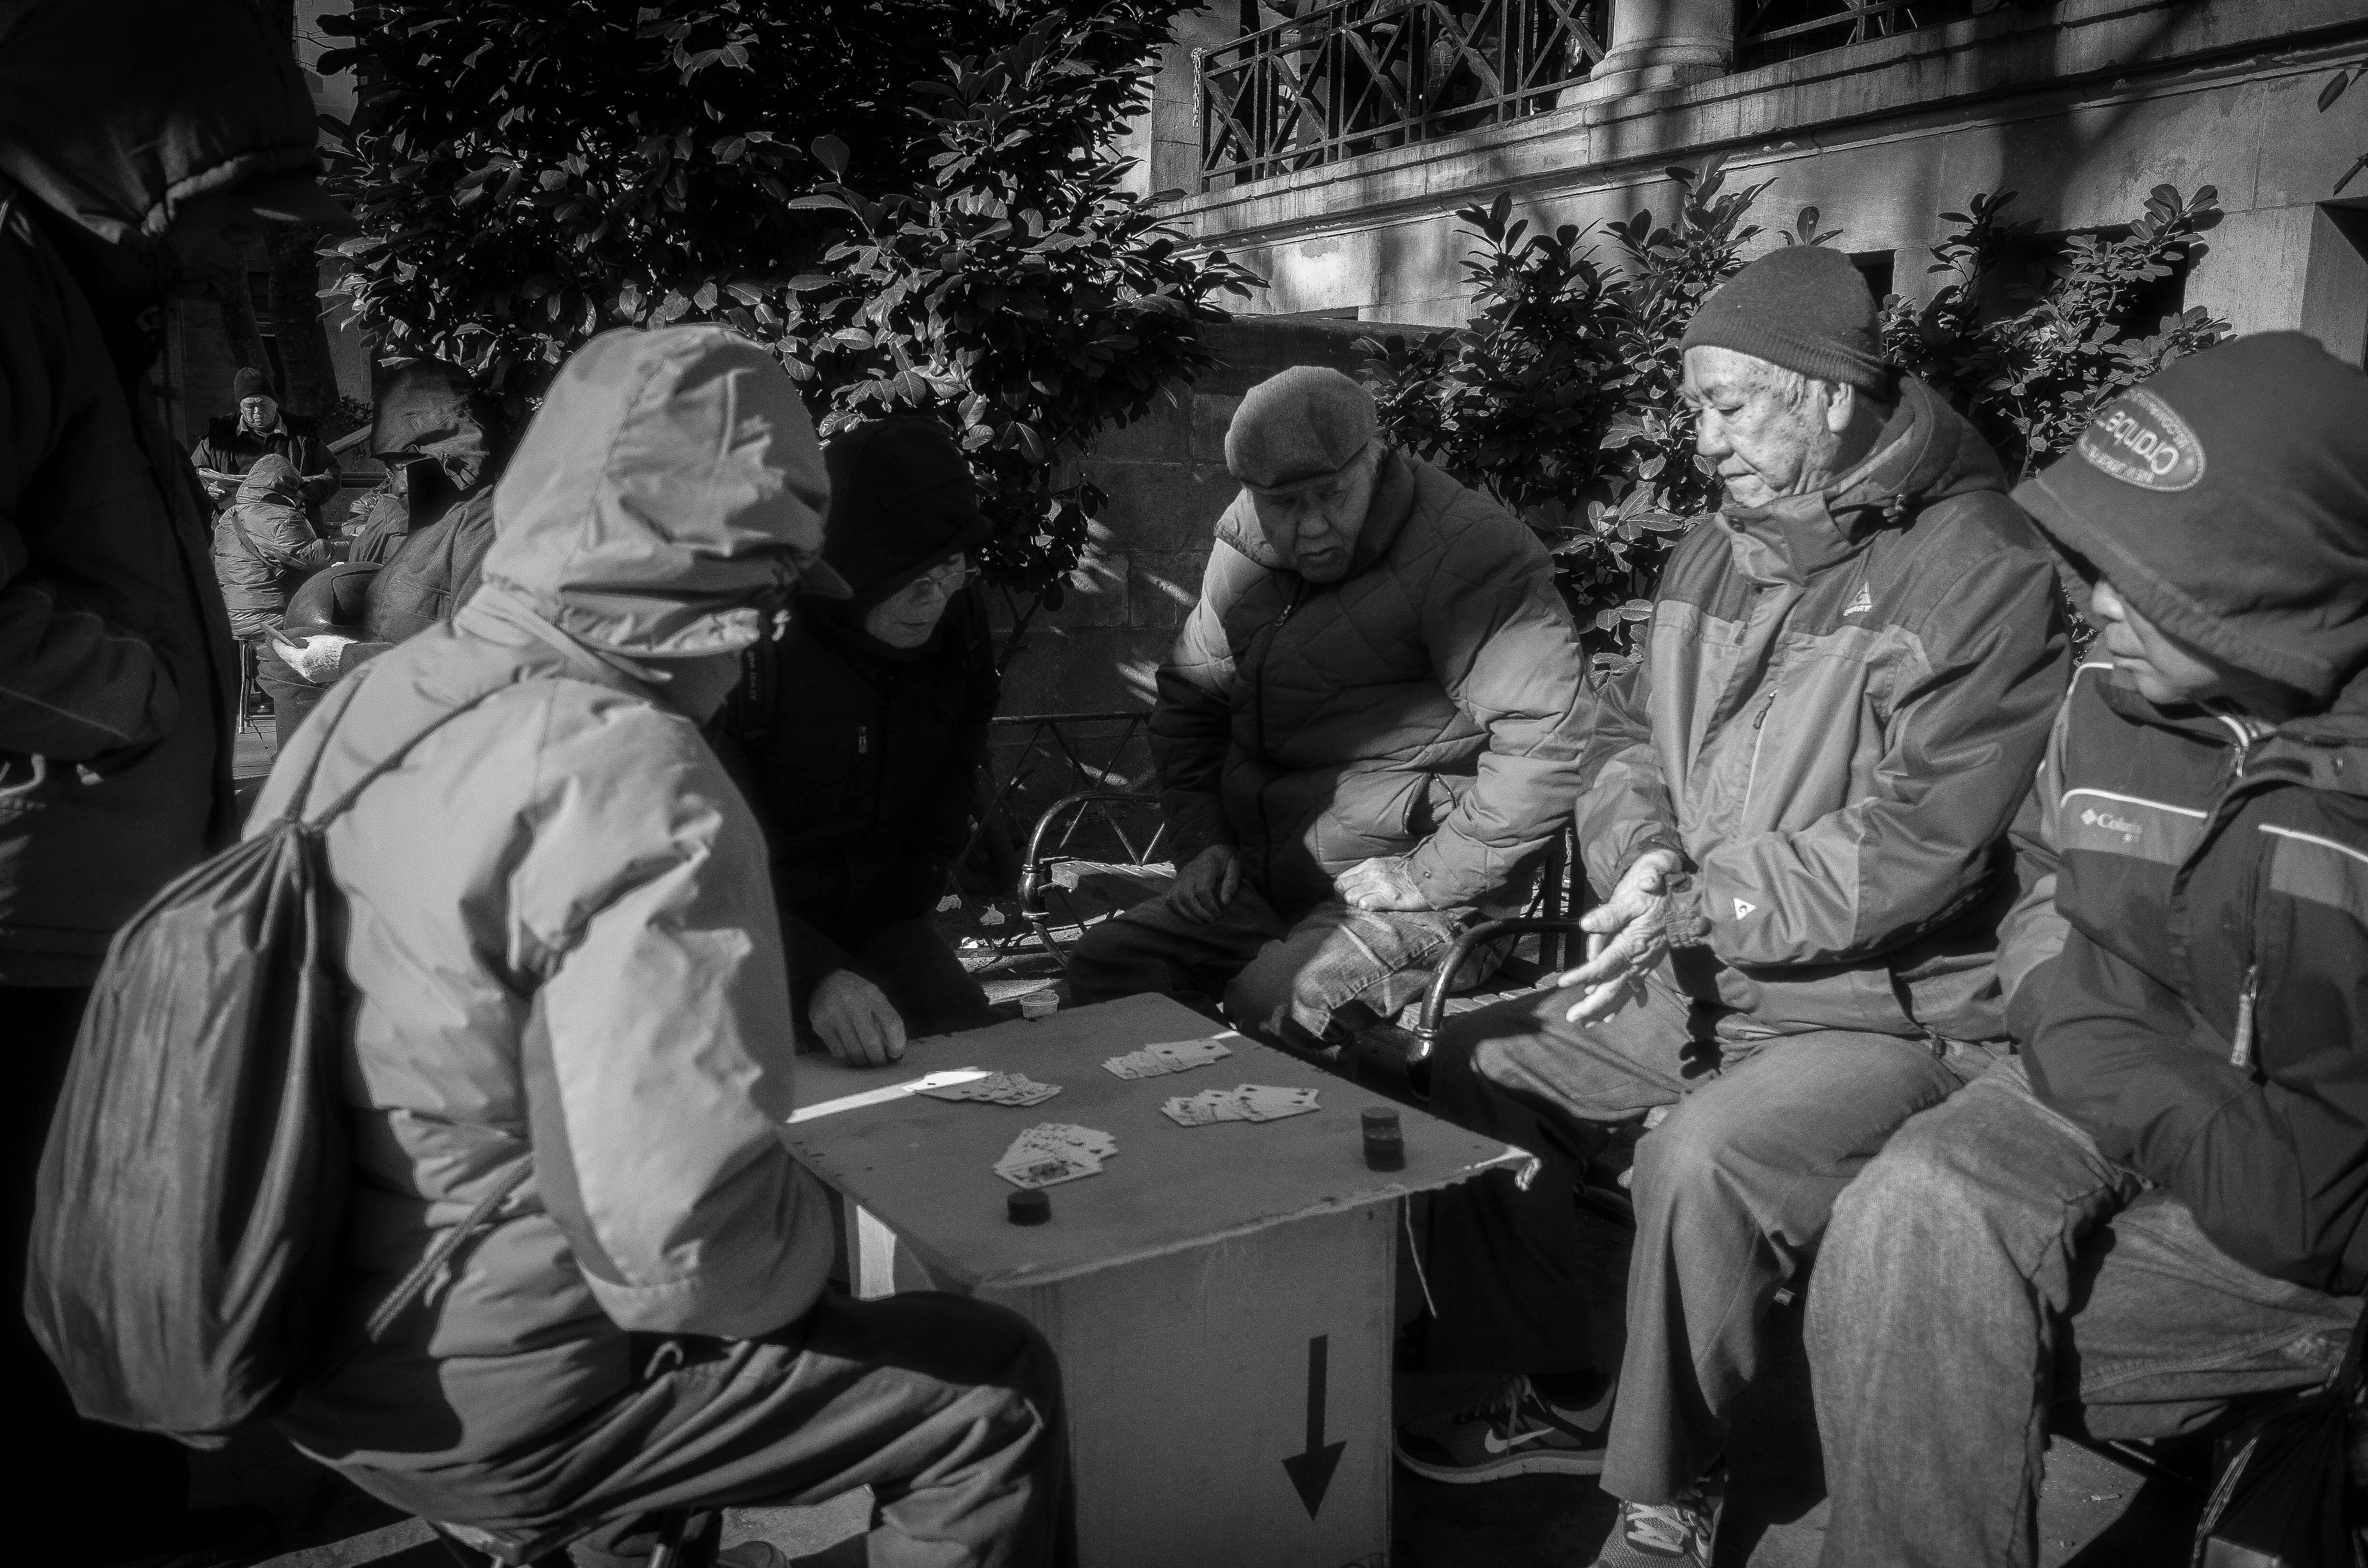
black and white, people, white, street, crowd, nyc, nikon, black, monochrome, bw, blackandwhite, blackwhite, newyork, newyorkcity, photograph, noiretblanc, noir, blanc, negro, blanco, schwarz, raw, pretoebranco, bnw, blancoynegro, nero, branco, byn, weis, bianconero, bianco, chinatown, blanconegro, bn, noirblanc, biancoenero, pretobranco, preto, schwarzundweis, columbuspark, monochrome photography